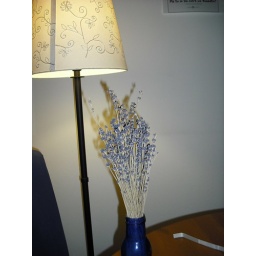
home in blue